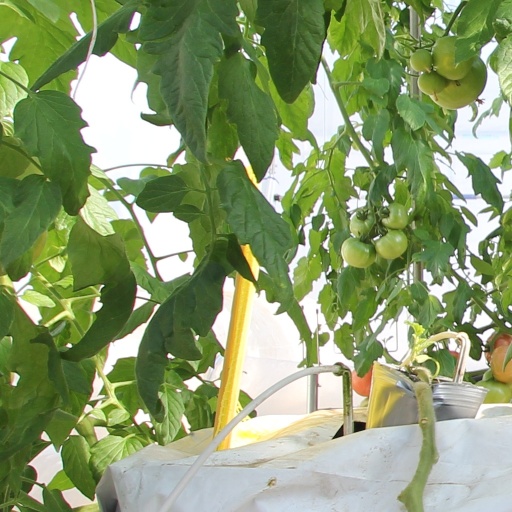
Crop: tomato